Greeks

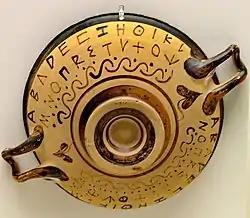
Early Greek alphabet, c. 8th century BC

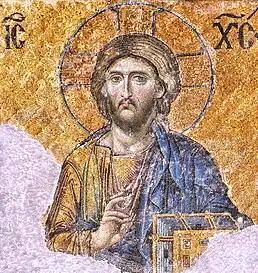
Christ Pantocrator mosaic in Hagia Sophia, Istanbul

During and after the Greek War of Independence, Greeks of the diaspora were important in establishing the fledgling state, raising funds and awareness abroad. Greek merchant families already had contacts in other countries and during the disturbances many set up home around the Mediterranean (notably Marseilles in France, Livorno in Italy, Alexandria in Egypt), Russia (Odesa and Saint Petersburg), and Britain (London and Liverpool) from where they traded, typically in textiles and grain. Businesses frequently comprised the extended family, and with them they brought schools teaching Greek and the Greek Orthodox Church.